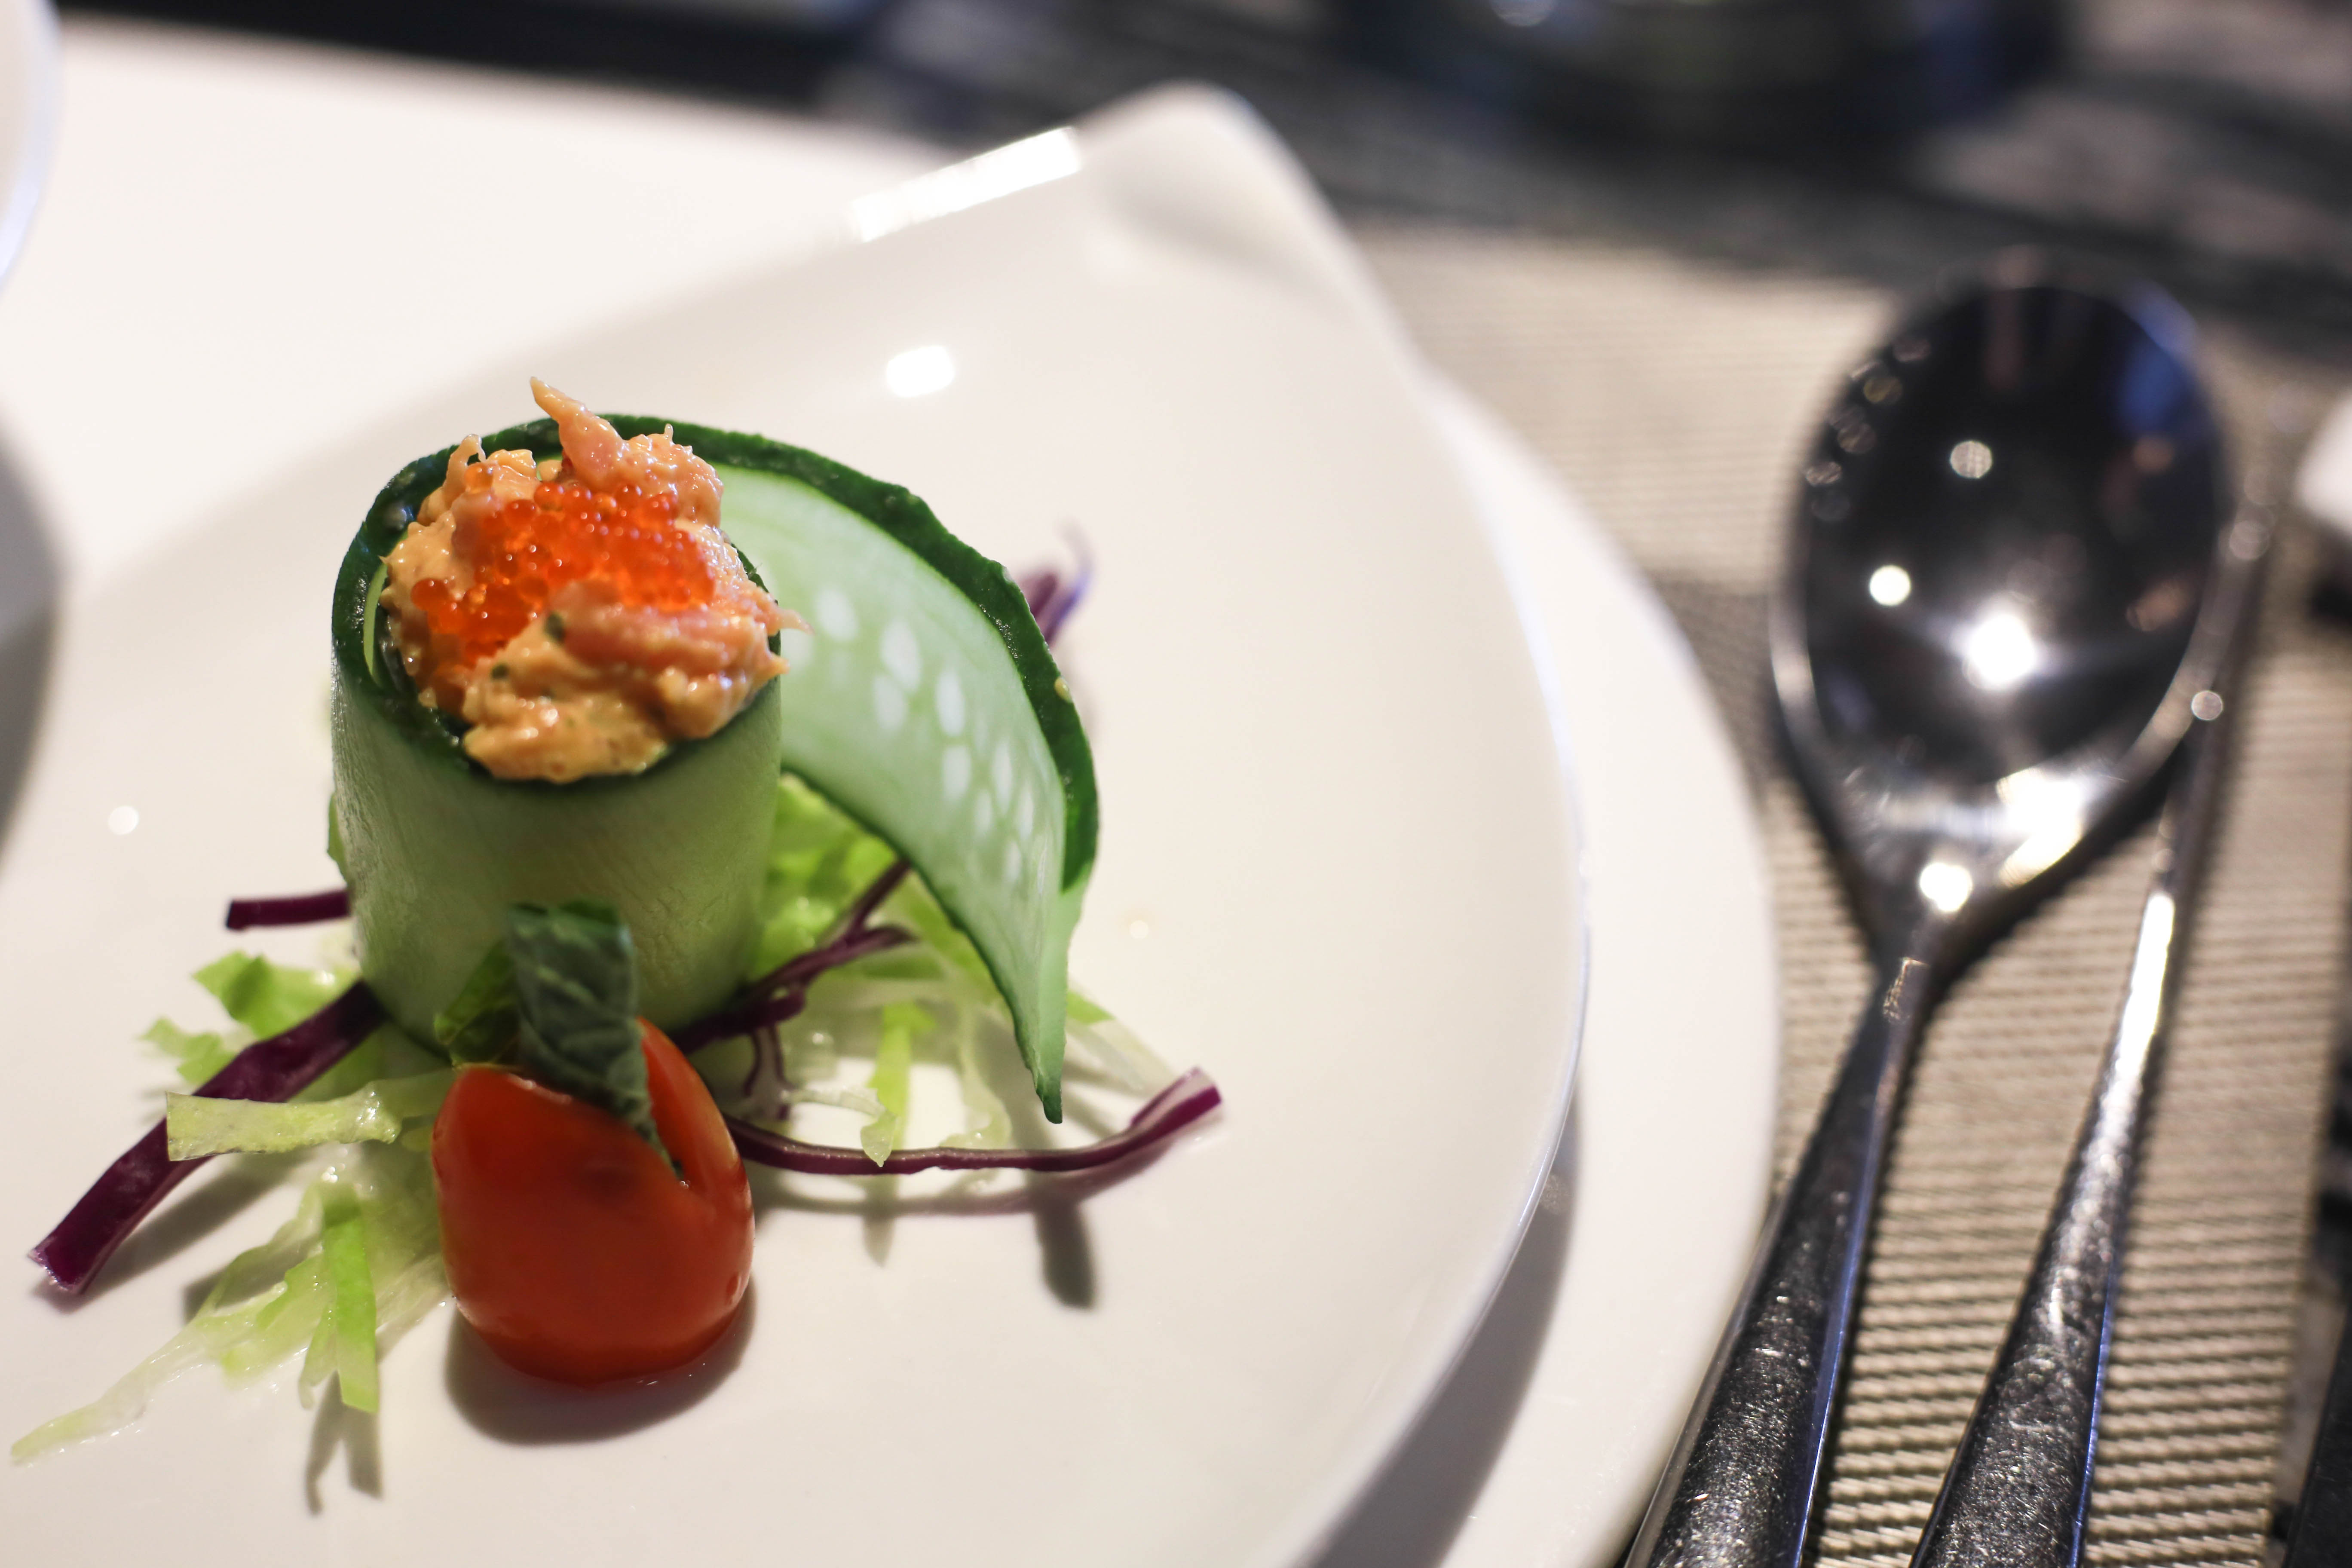
restaurant, asian, dish, meal, food, produce, vegetable, seafood, japan, lunch, cuisine, specialty, sushi, dinner, tomatoes, raw, cucumbers, uncooked, sense, hors d oeuvre